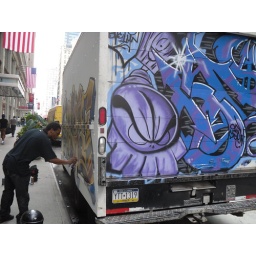
hes just painting a truck as people were walking by i thought this was sick so i snapped a pic